Azur Lane

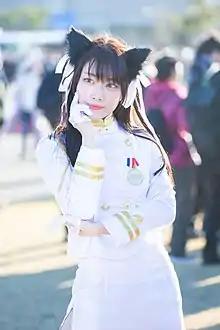
Cosplay of "Azur Lane" Atago, based on the Japanese cruiser with that name

"Azur Lane" was very popular in its home country, contributing to most of Bilibili's 2018 Q1 revenue along with the Chinese release of "Fate/Grand Order". In Japan, the game enjoyed an overwhelming surge in popularity after its release, despite initial accusations by fans of "Kantai Collection" that it was a clone. After only four months, there were more than five million Japanese players. The first doujin convention dedicated exclusively to the game was held in November 2017. From May 2017 to August 2018, the game has earned US$170 million globally on the iOS AppStore. Chinese players spent $28 million, while Japanese players spent $139 million, accounting for approximately 82% of the game's sales.